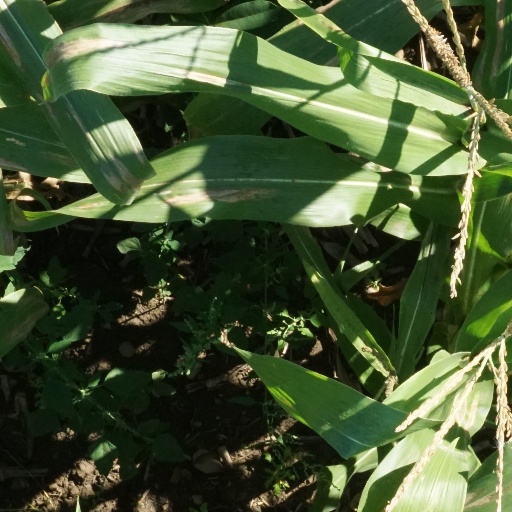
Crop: maize; corn